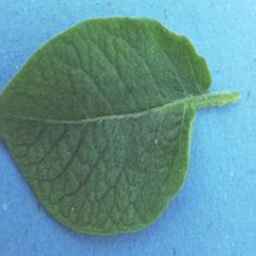
Etiqueta: Sana